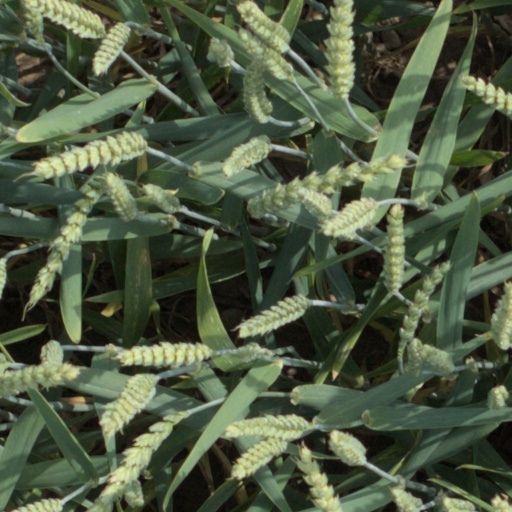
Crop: wheat